Geyer

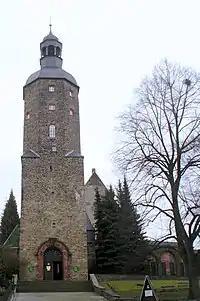
Watch tower

The high watch tower was built in 1395 as a wall tower, serving as refuge for citizens in times of war. Between 1561 and 1564 the tower was raised with the characteristic octagonal shape. This was done to create room for the "Türmerfamilie", a fire guard (and his family), in order to provide warning from the devastating and frequent conflagrations in those days. In 1952 this tower was converted into a museum, which shows on seven levels historic items related to mining and the town's life through the centuries.